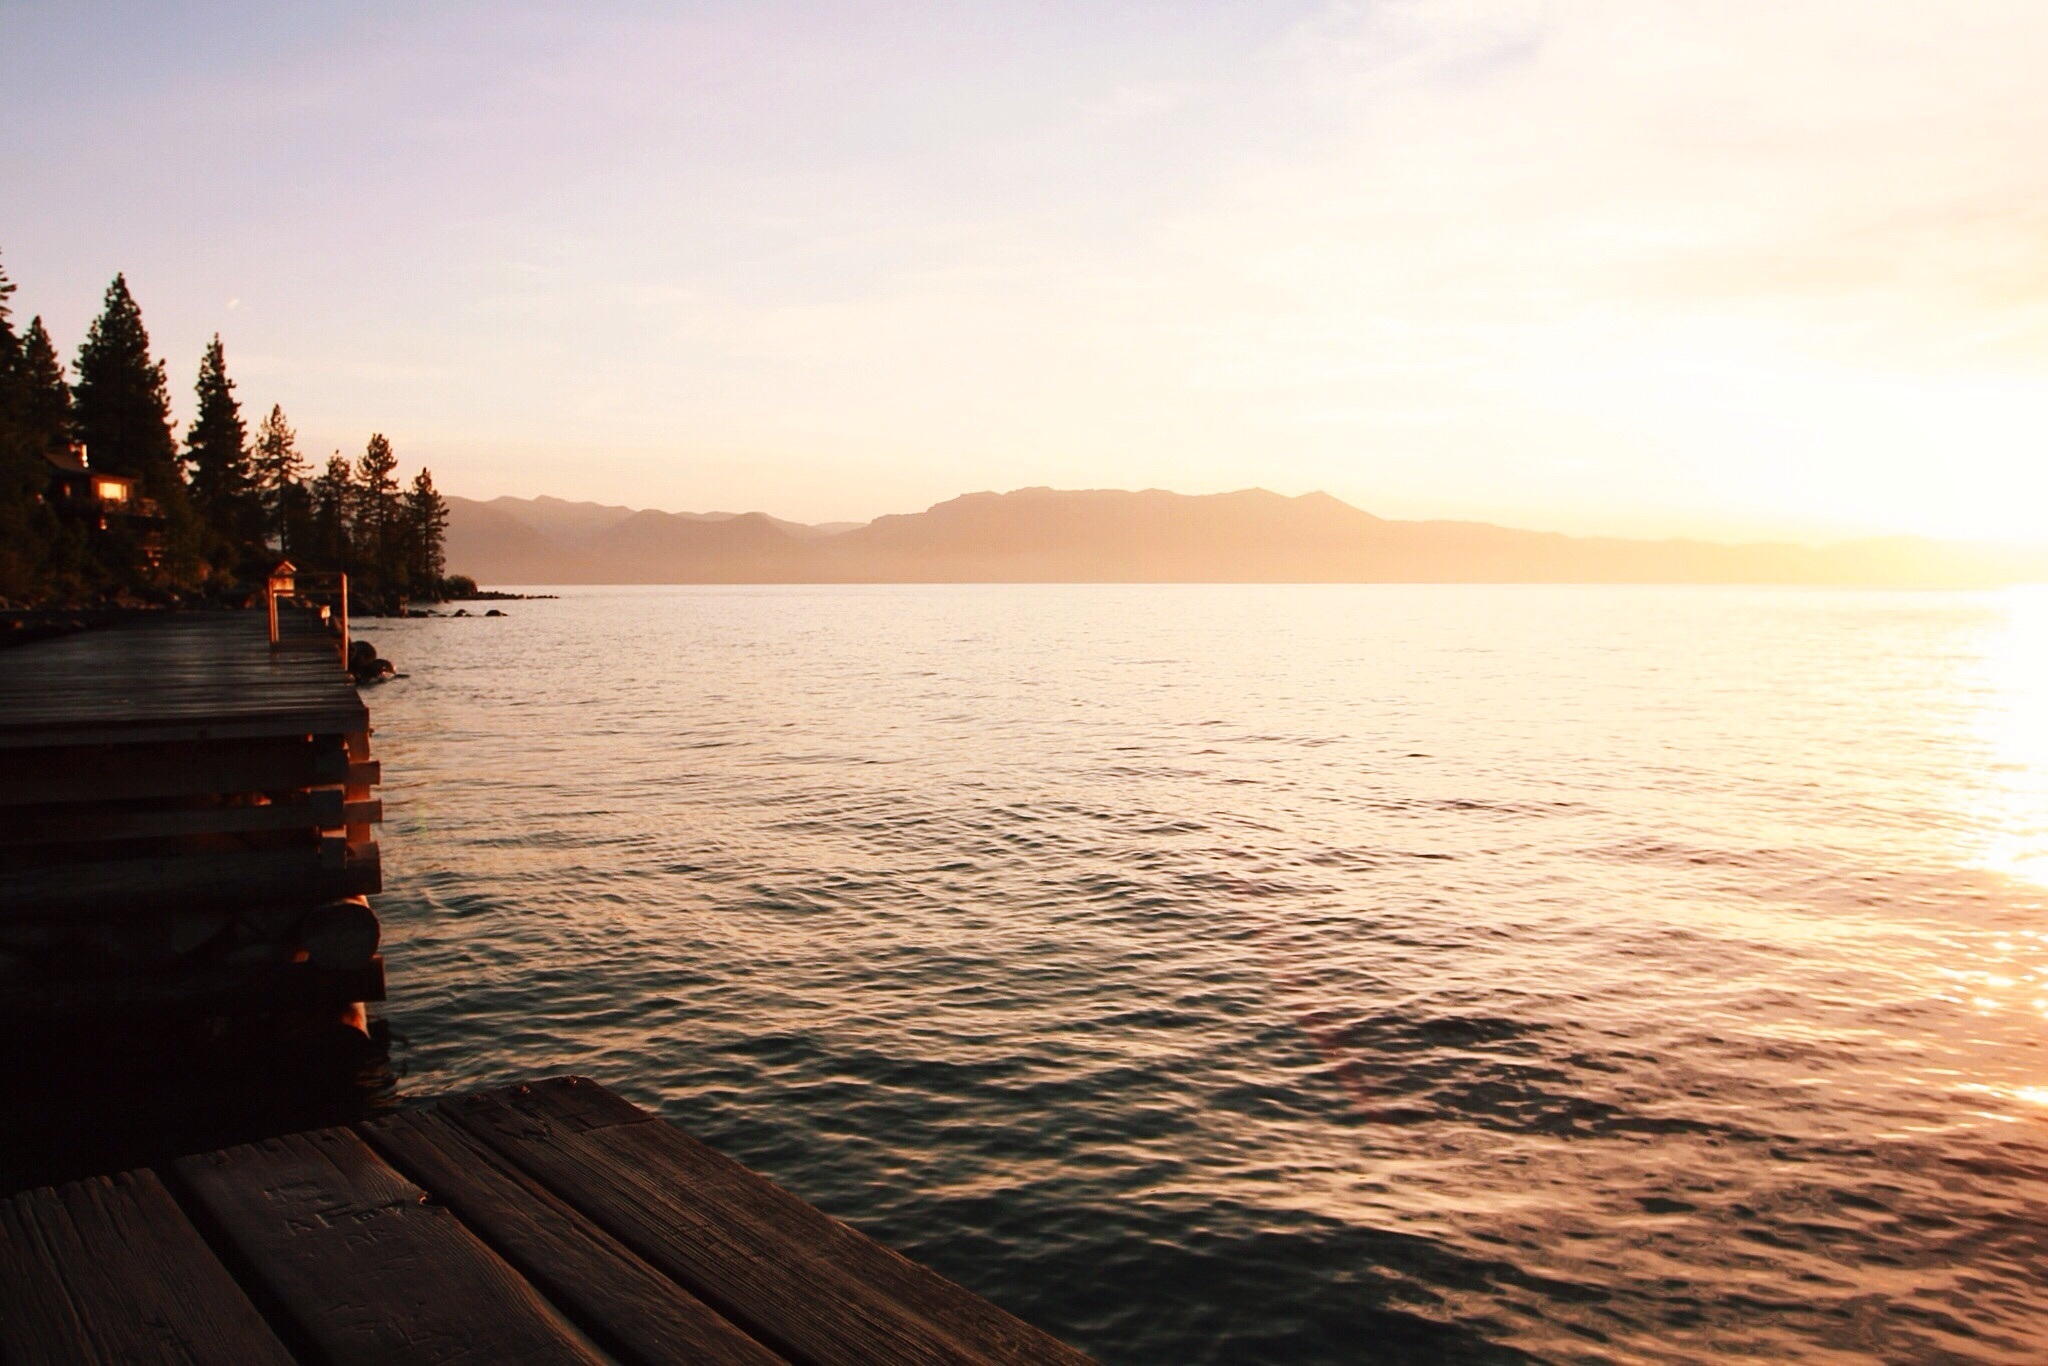
beach, sea, coast, water, ocean, horizon, dock, sky, wood, sunrise, sunset, sunlight, morning, shore, wave, lake, dawn, dusk, evening, reflection, vehicle, bay, body of water, mountains